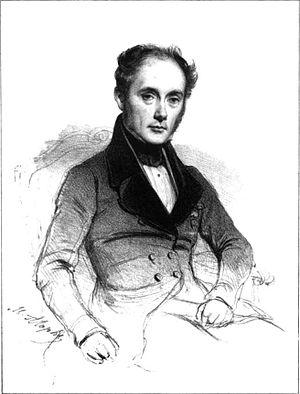
Jean-François Bayard, né 27 ventôse an IV à Charolles le et mort le 20 février 1853 à Paris 2ᵉ, est un dramaturge français.
Charolles est une commune française située dans le département de Saône-et-Loire en région Bourgogne-Franche-Comté.